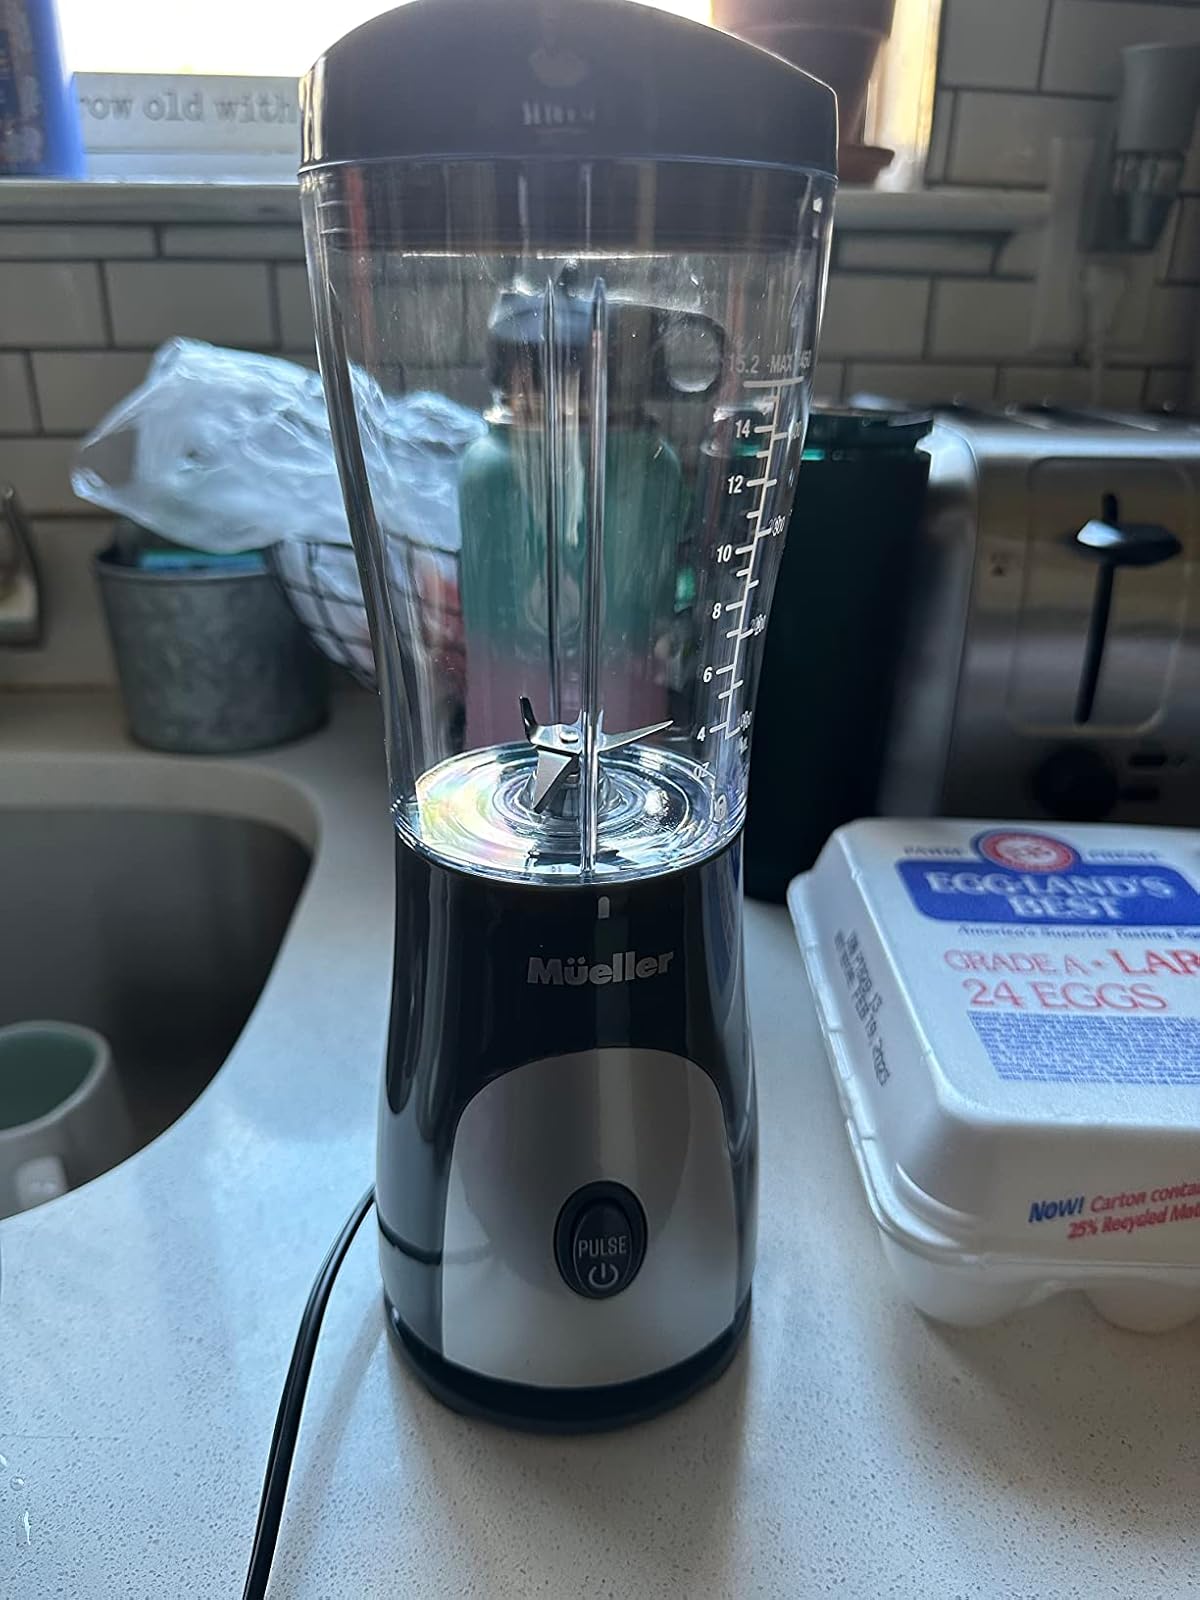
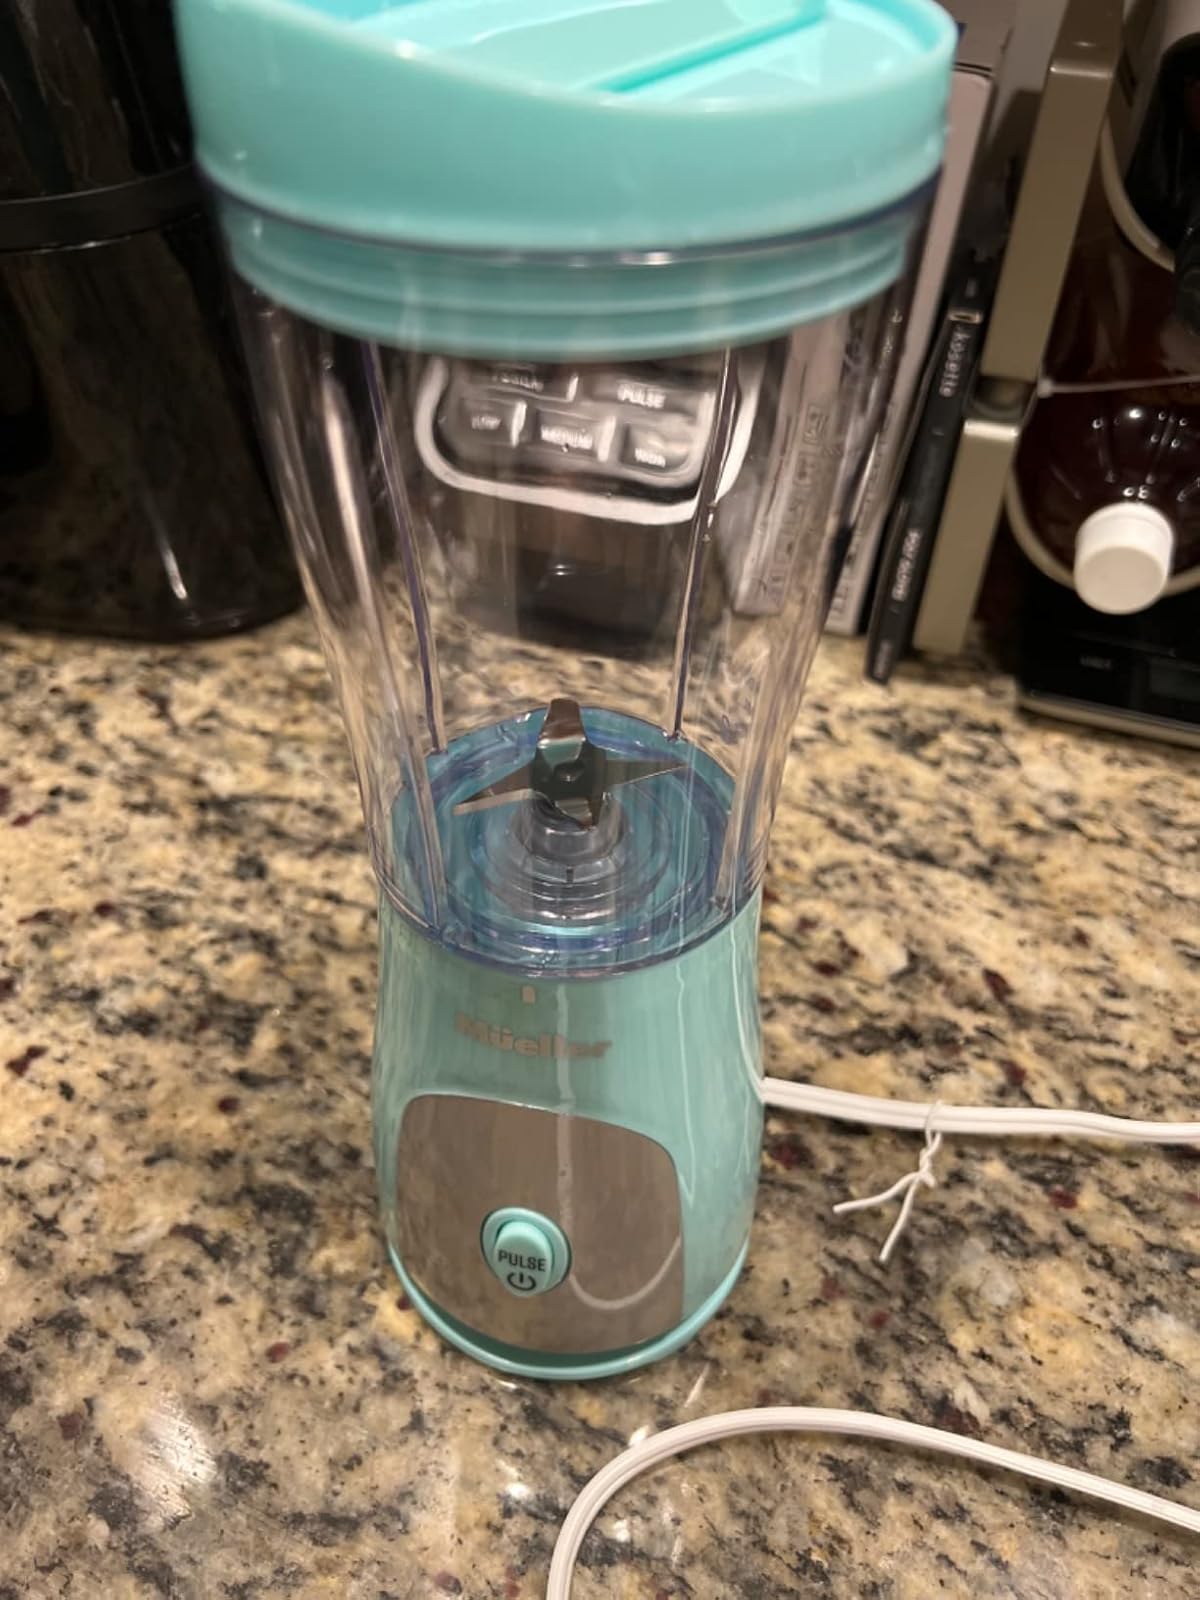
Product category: items_blender
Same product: no